Alternaria

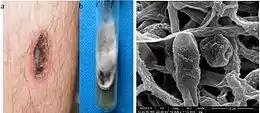
A 28-year-old man with alternariosis in his tibia caused by "Alternaria arborescens" and electron micrograph of his skin

, the GBIF lists up to 602 species, while Species Fungorum lists about 645 species.